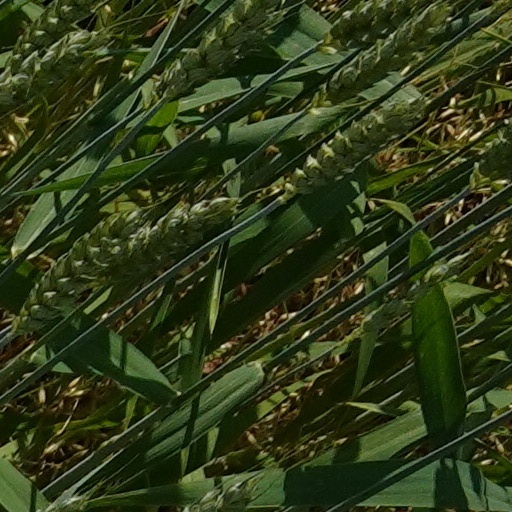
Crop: wheat